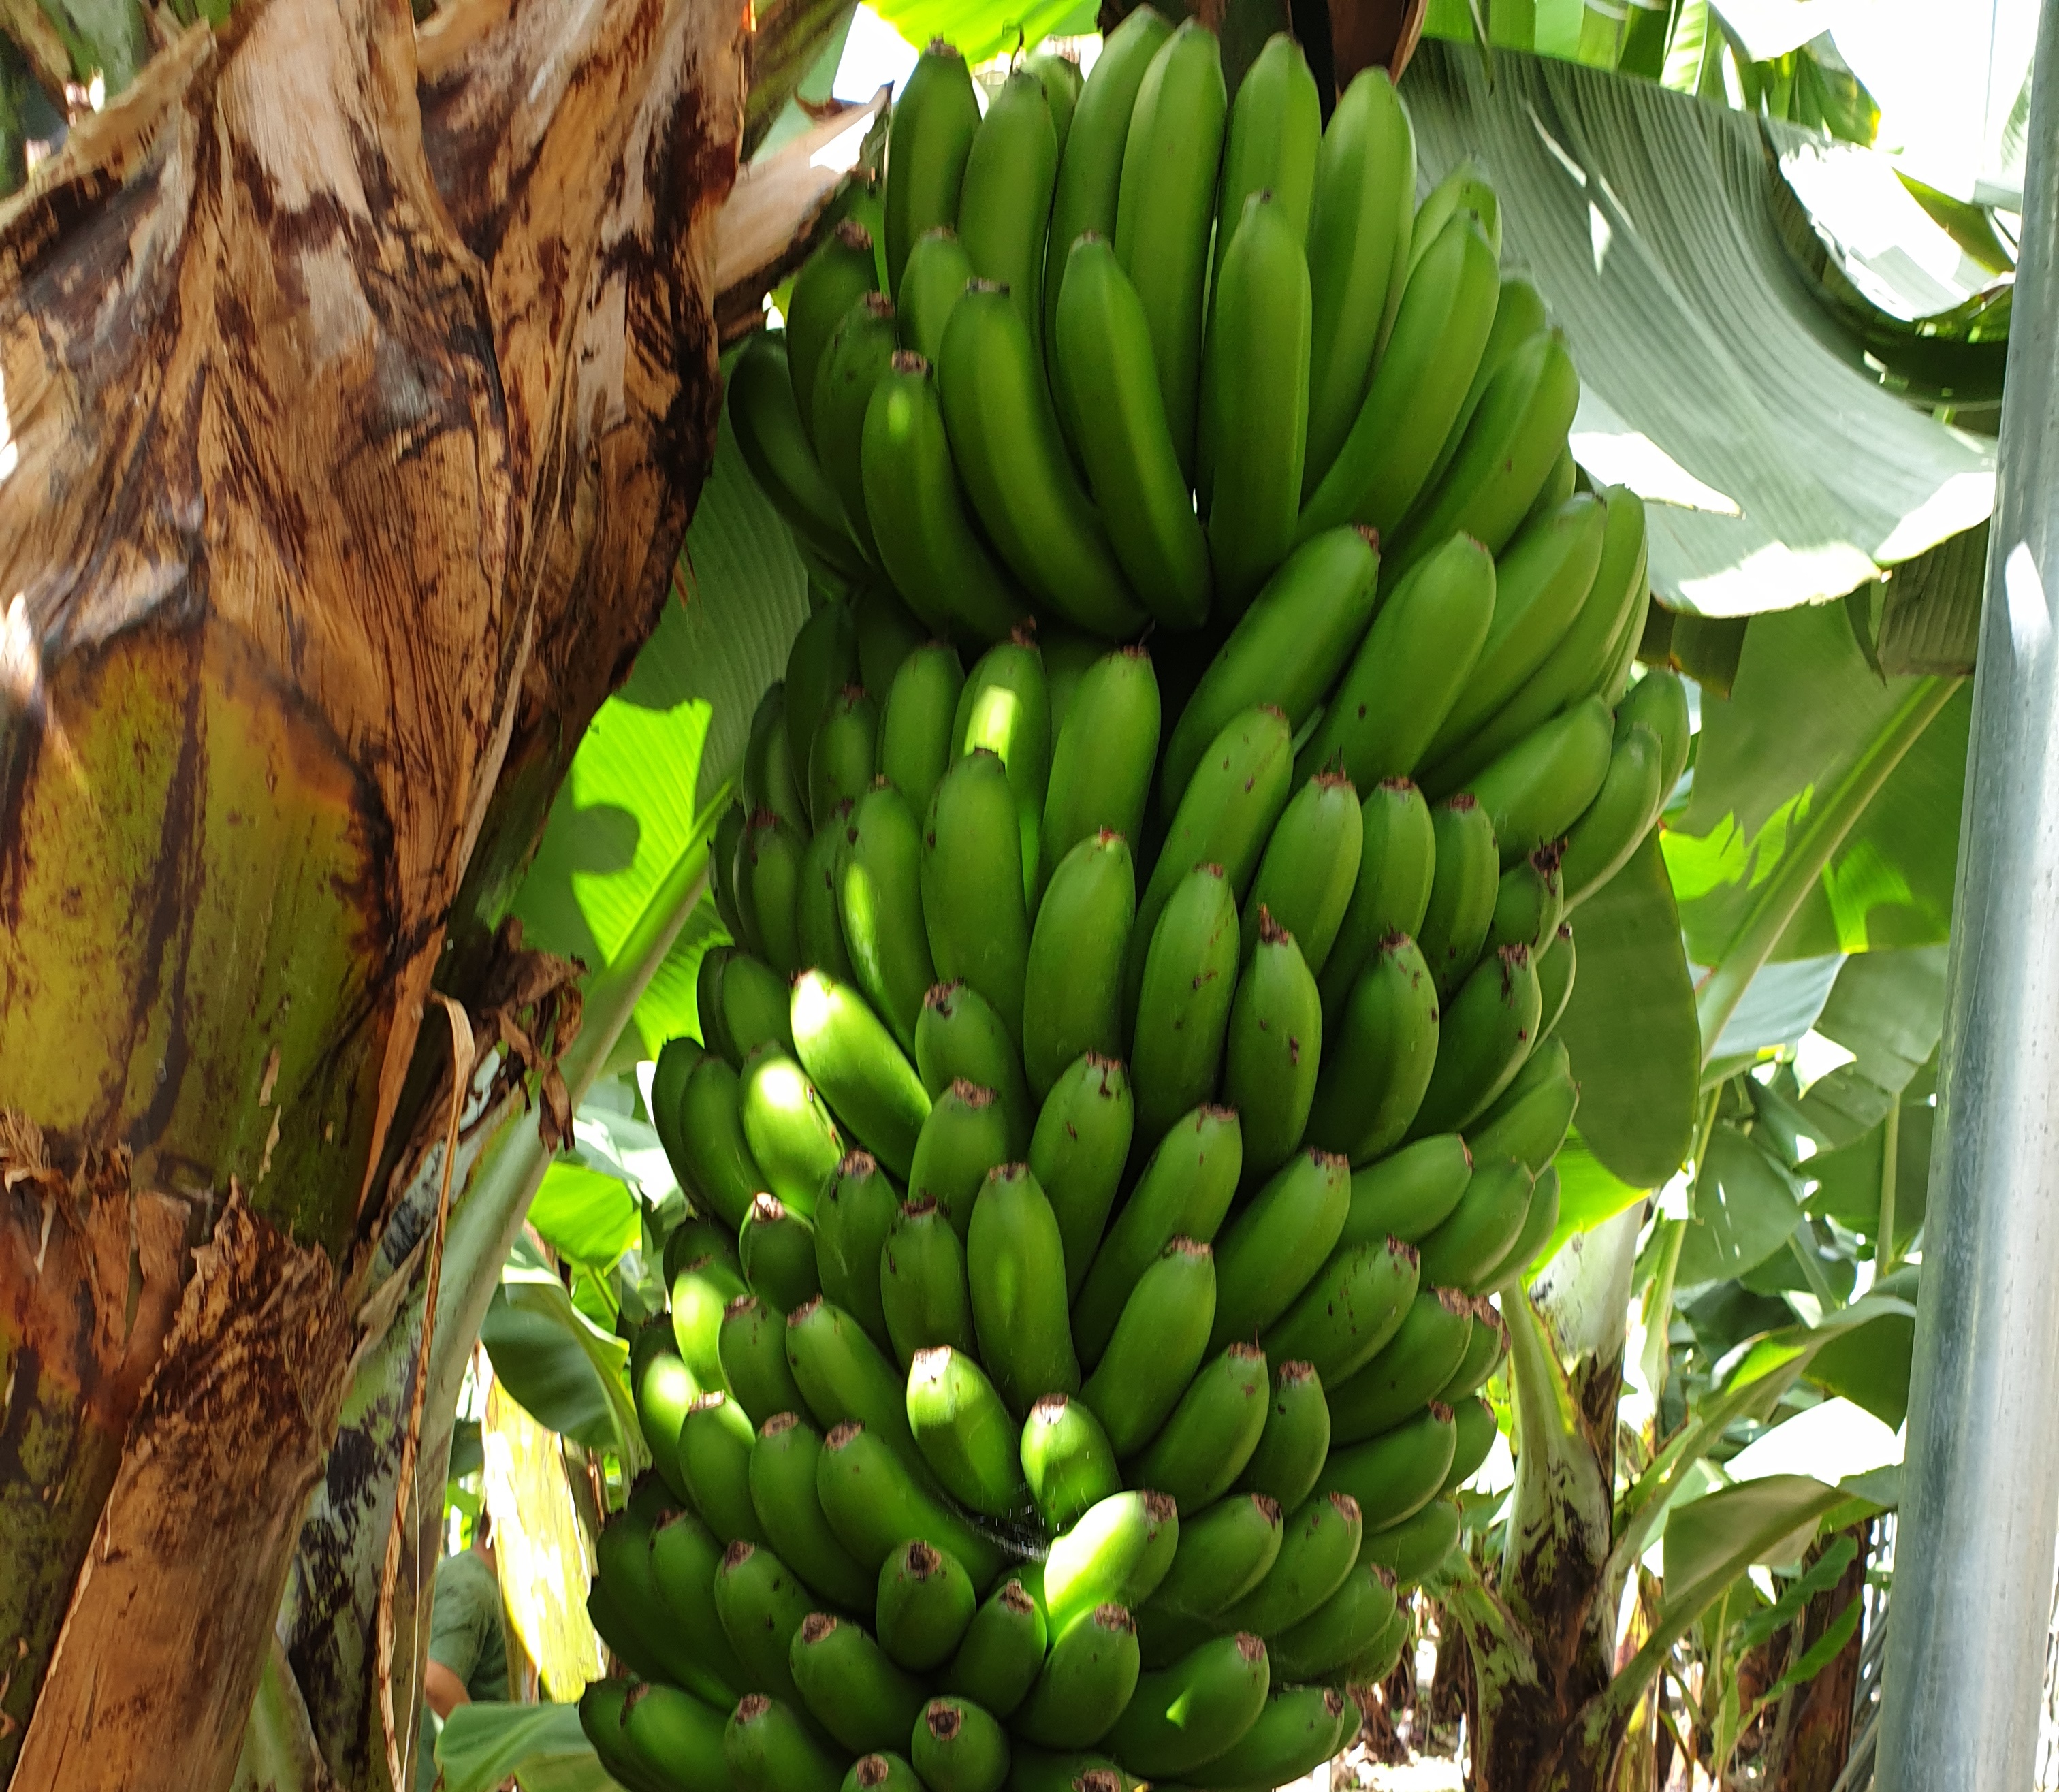
Label: Cut